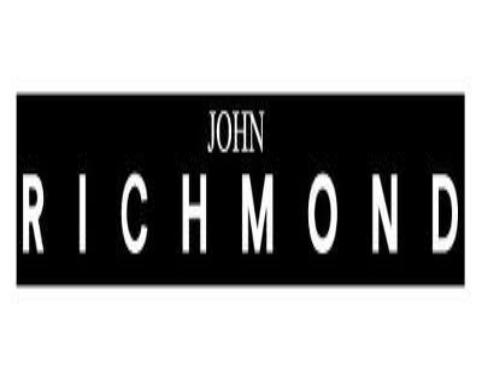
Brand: John Richmond
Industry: Clothes